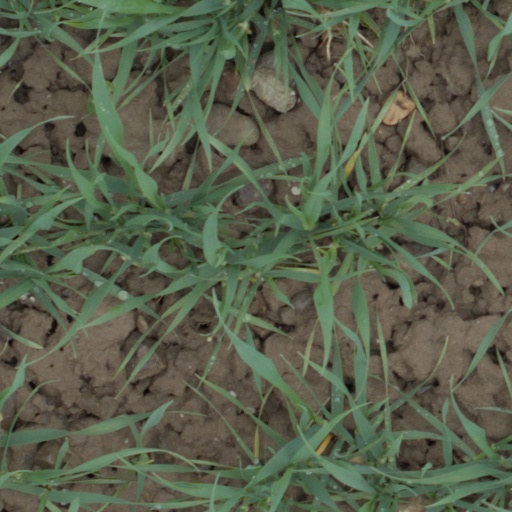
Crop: wheat